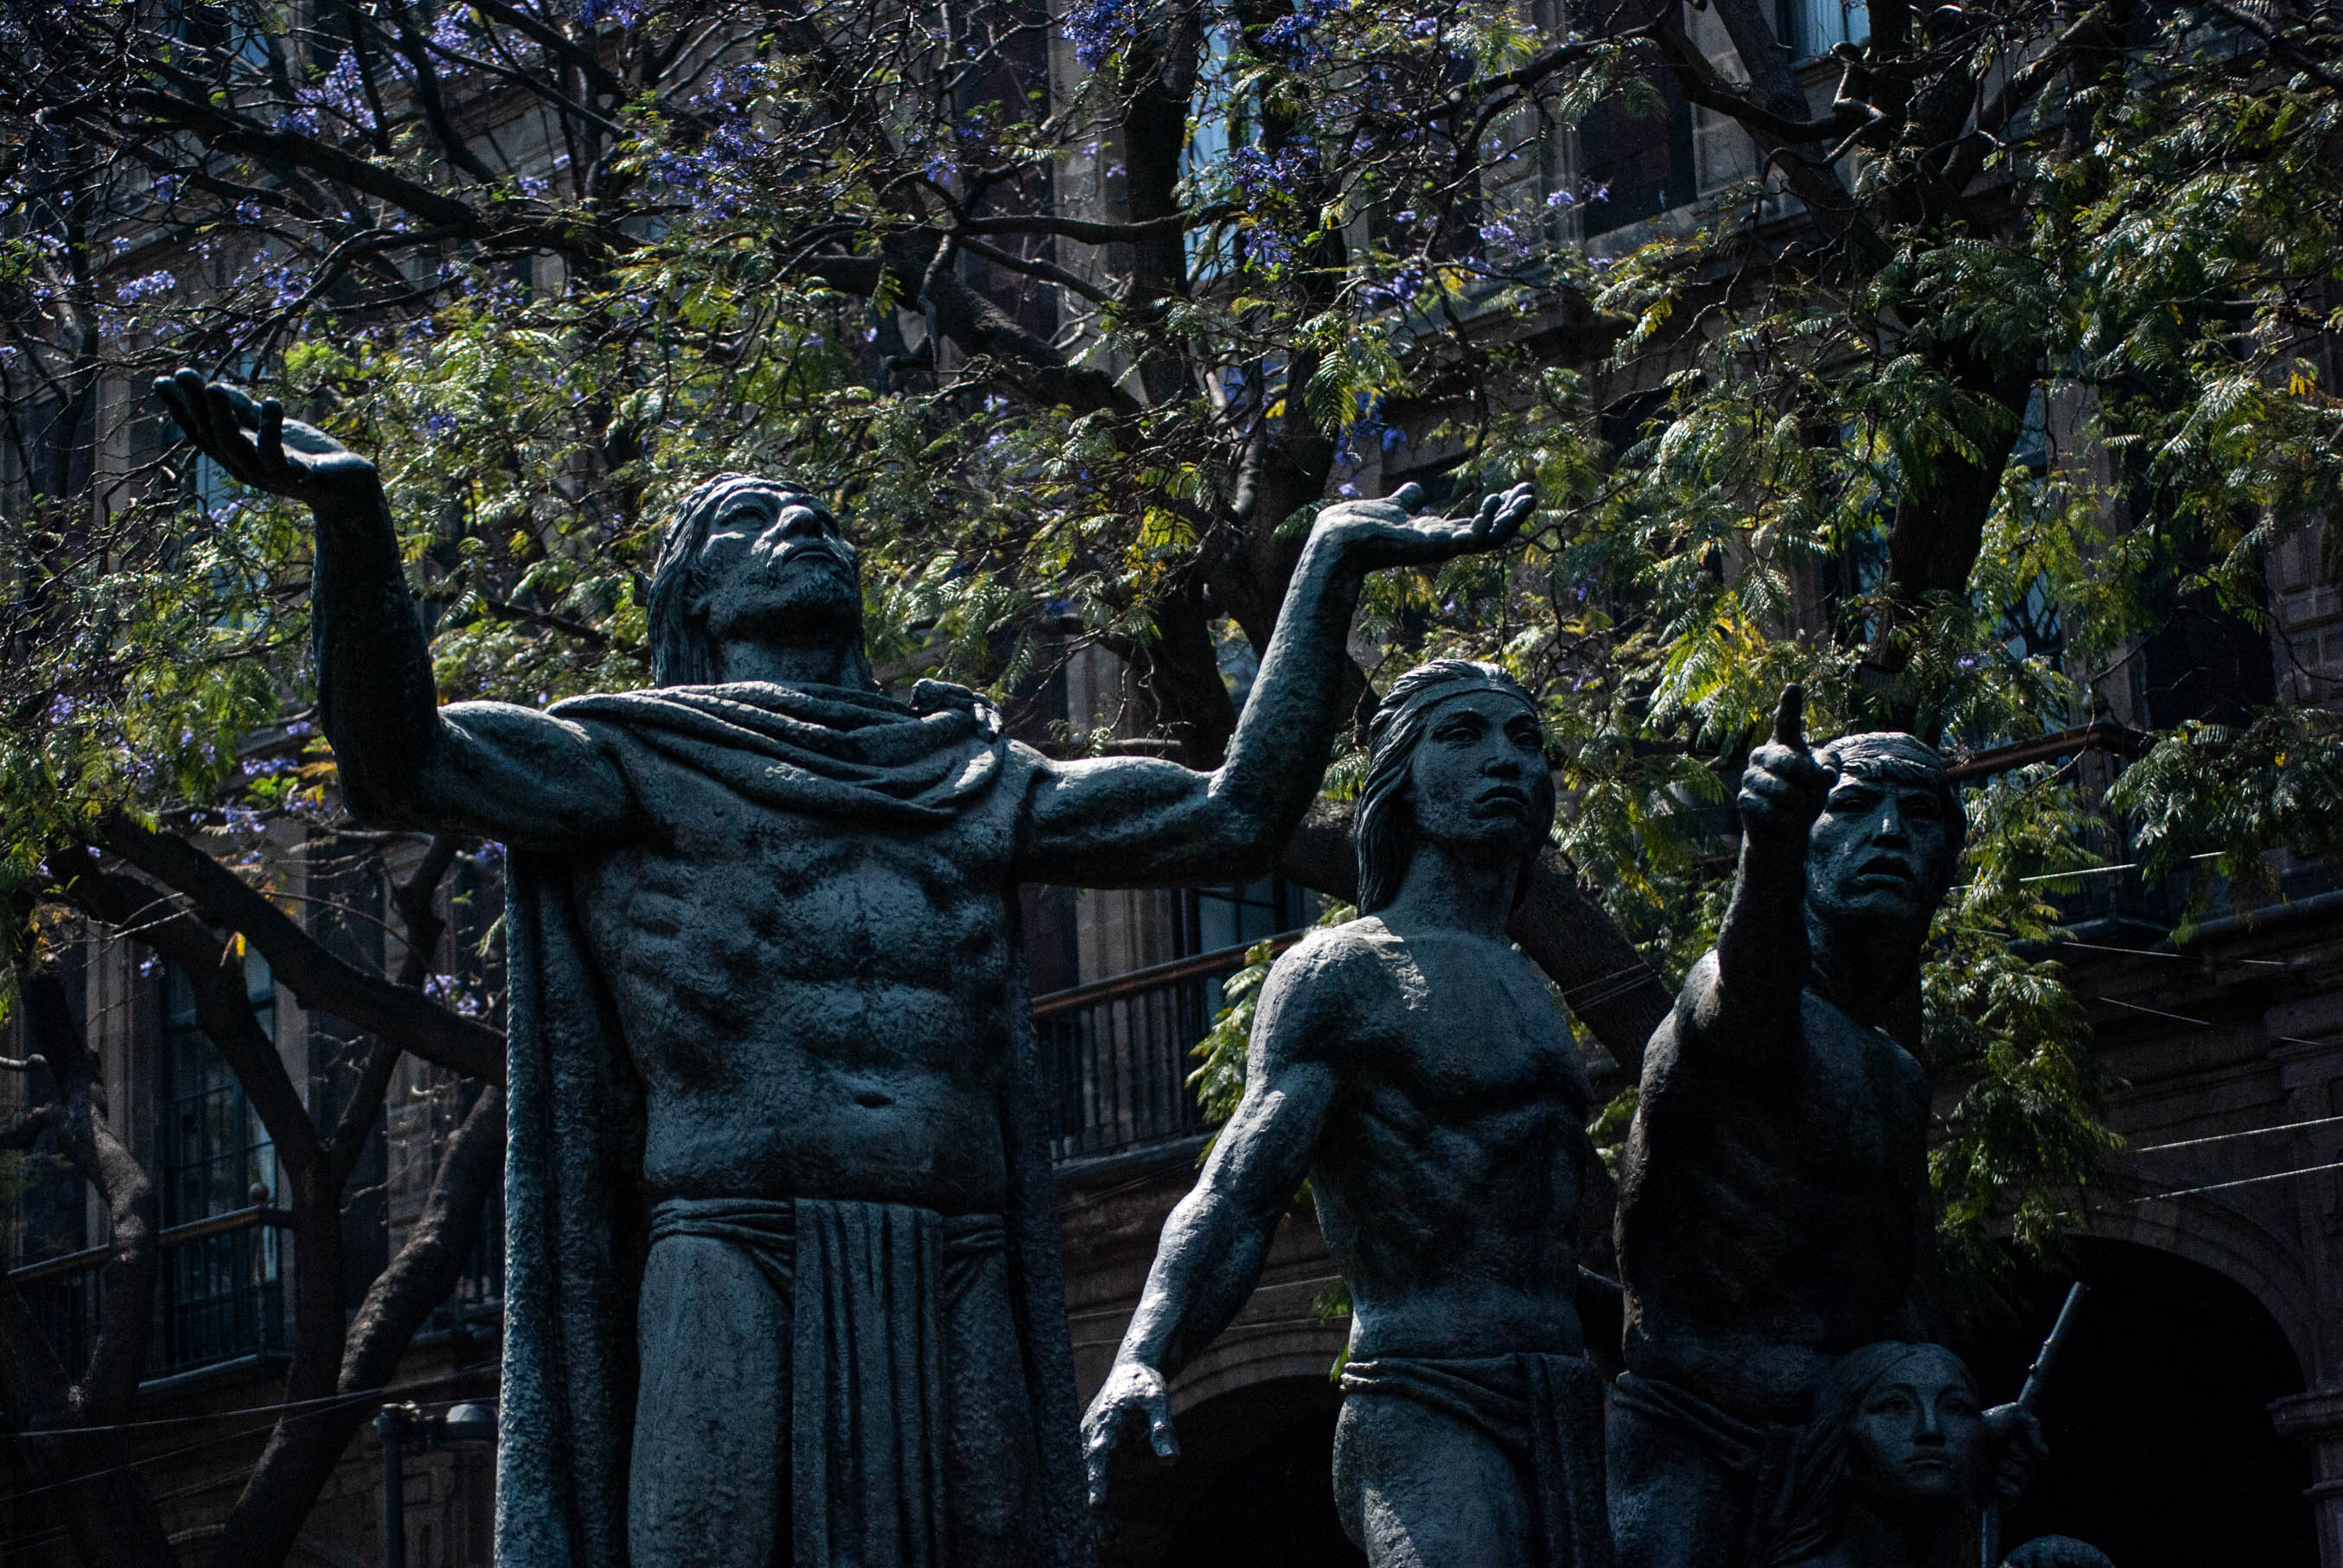
natural, world, statue, sculpture, temple, art, tree, monument, classical sculpture, metal, trunk, bronze sculpture, fictional character, stone carving, mythology, memorial, history, darkness, city, forest, visual arts, carving, ancient history, leisure, tourism, historic site, national historic landmark, artwork, woodland, garden, bronze